Habitable zone

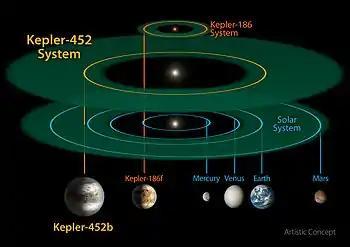
While larger than Kepler 186f, Kepler-452b's orbit and star are more similar to Earth's.

A planetary object that orbits a star with high orbital eccentricity may spend only some of its year in the HZ and experience a large variation in temperature and atmospheric pressure. This would result in dramatic seasonal phase shifts where liquid water may exist only intermittently. It is possible that subsurface habitats could be insulated from such changes and that extremophiles on or near the surface might survive through adaptions such as hibernation (cryptobiosis) and/or hyperthermostability. Tardigrades, for example, can survive in a dehydrated state temperature between and . Life on a planetary object orbiting outside HZ might hibernate on the cold side as the planet approaches the apastron where the planet is coolest and become active on approach to the periastron when the planet is sufficiently warm.